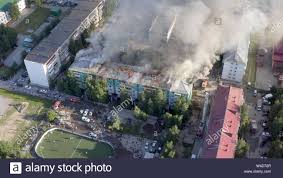
Label: urban_fire